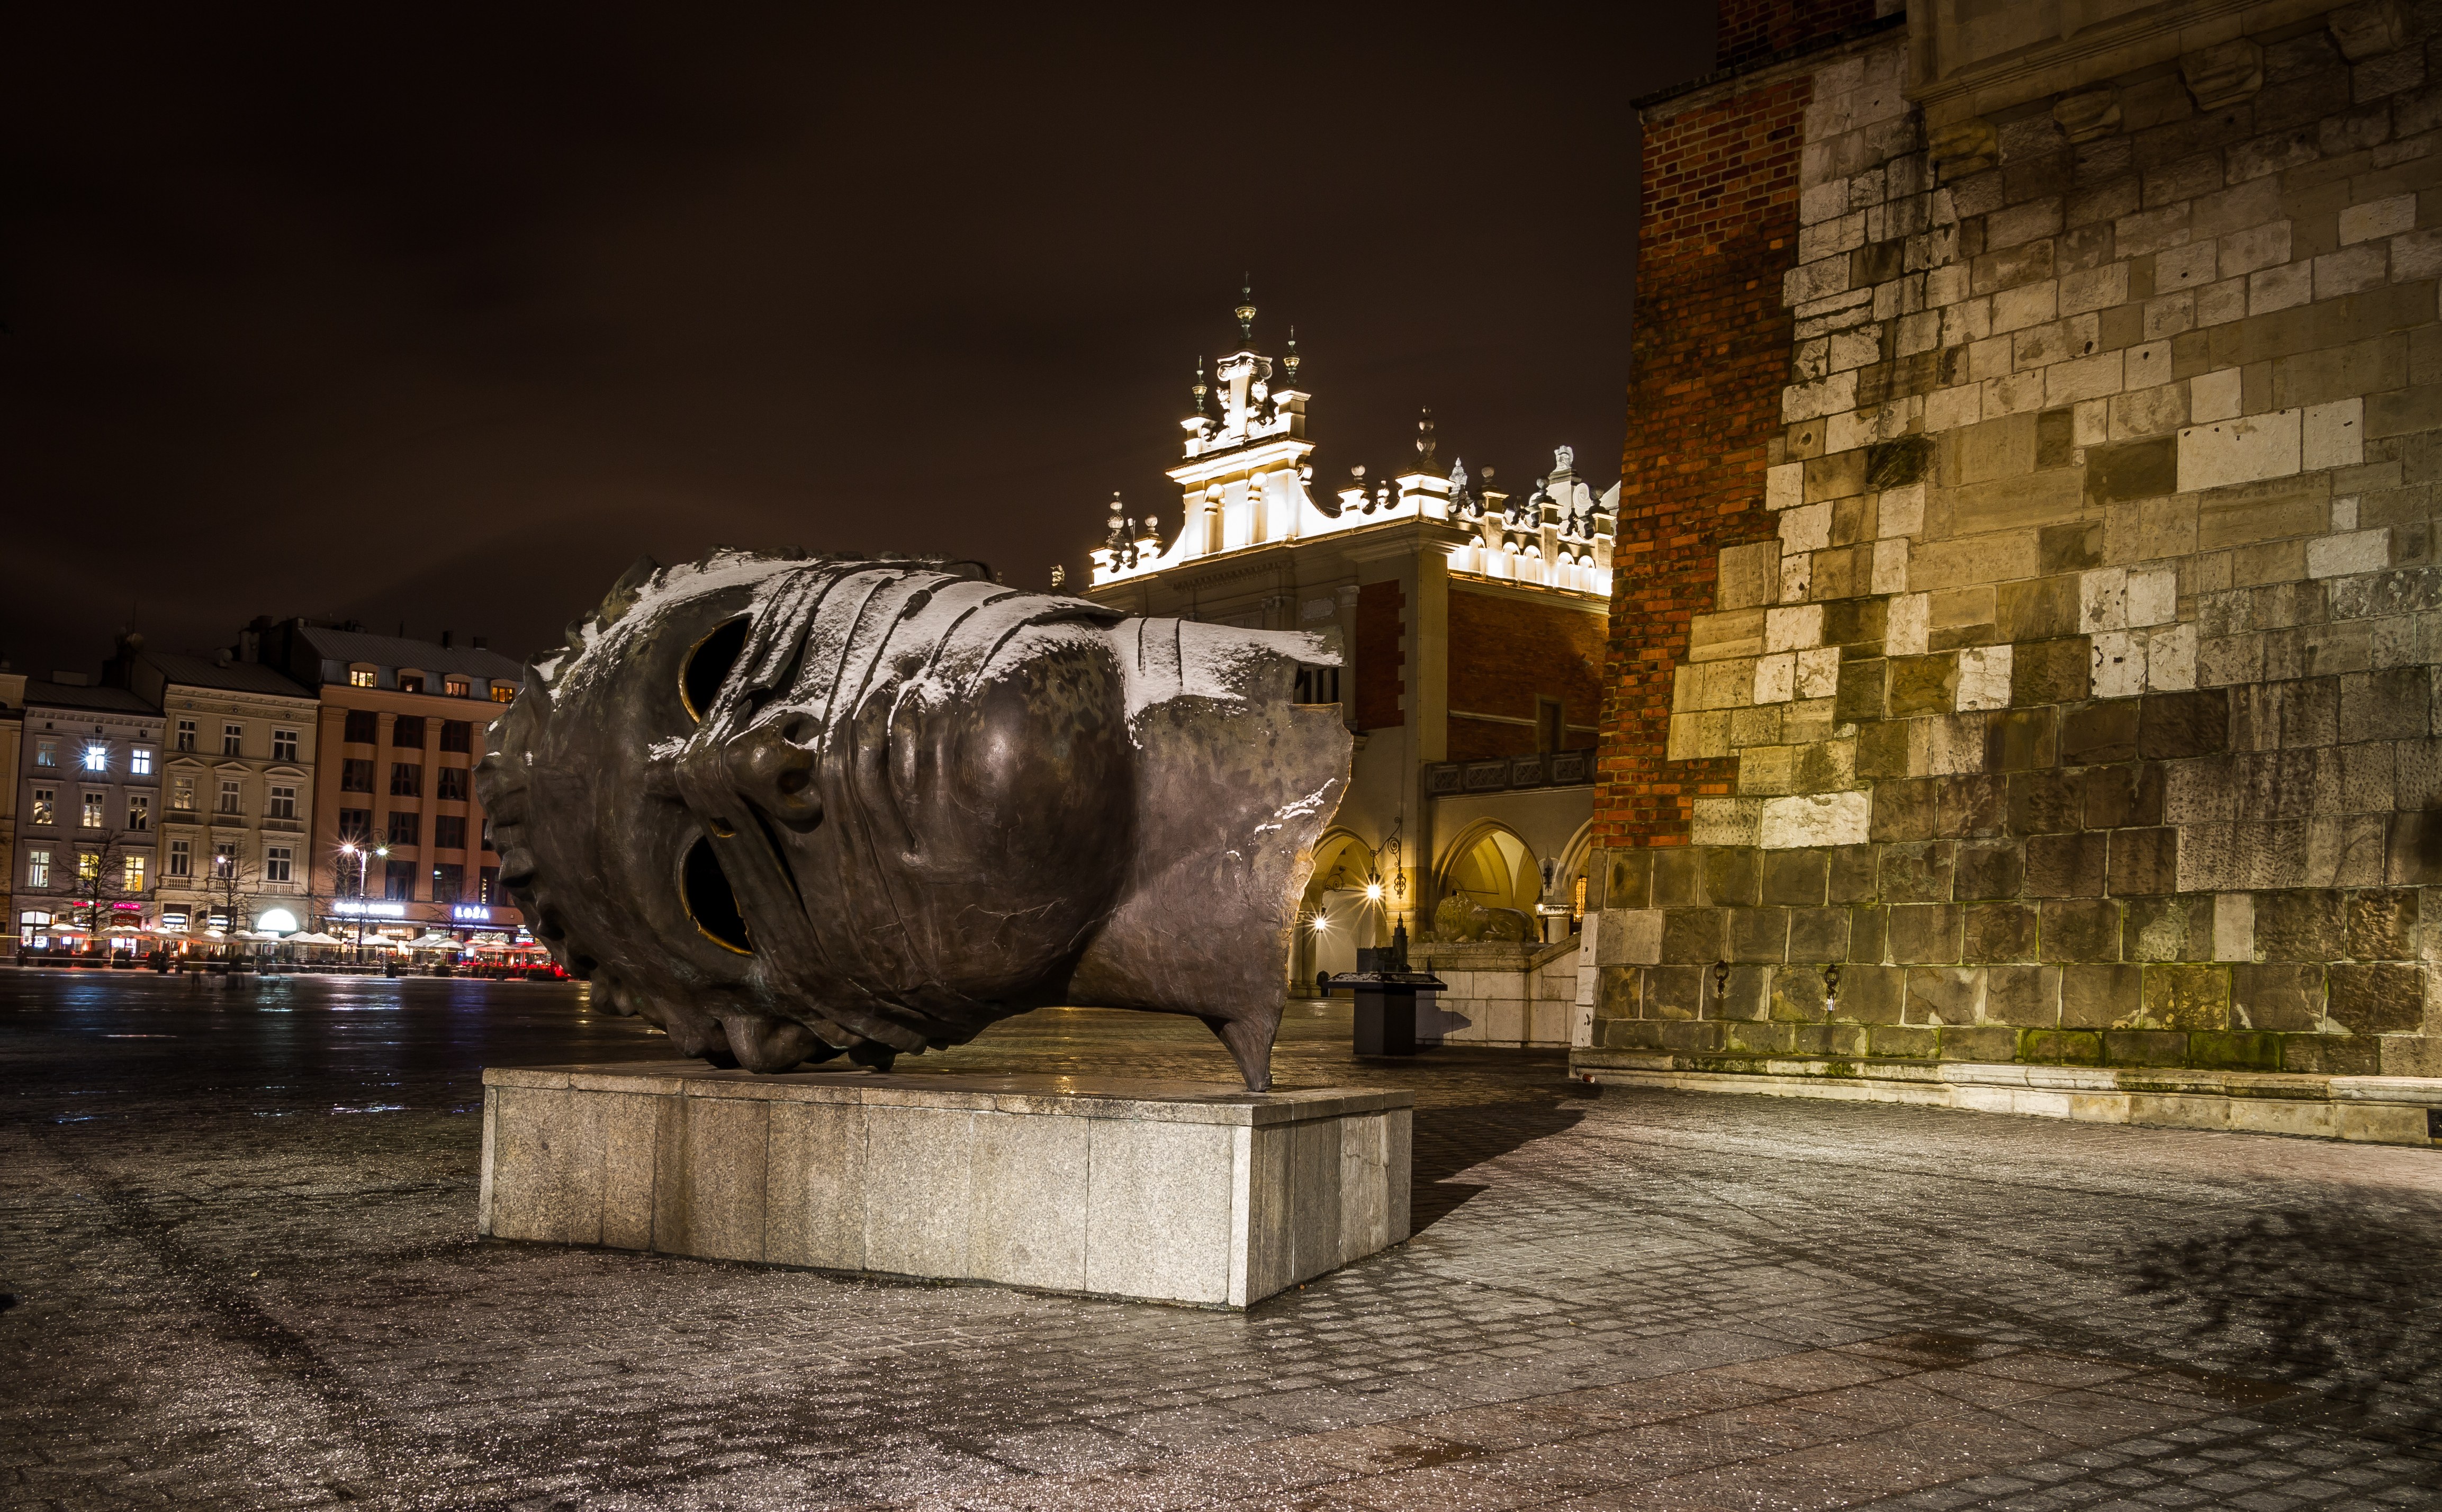
night, town, old, city, monument, travel, europe, statue, square, market, sculpture, art, temple, head, poland, sculptures, by, main, polska, krakow, cracow, rynek, gwny, eros, bendato, igor, mitoraj, urban area, ancient history